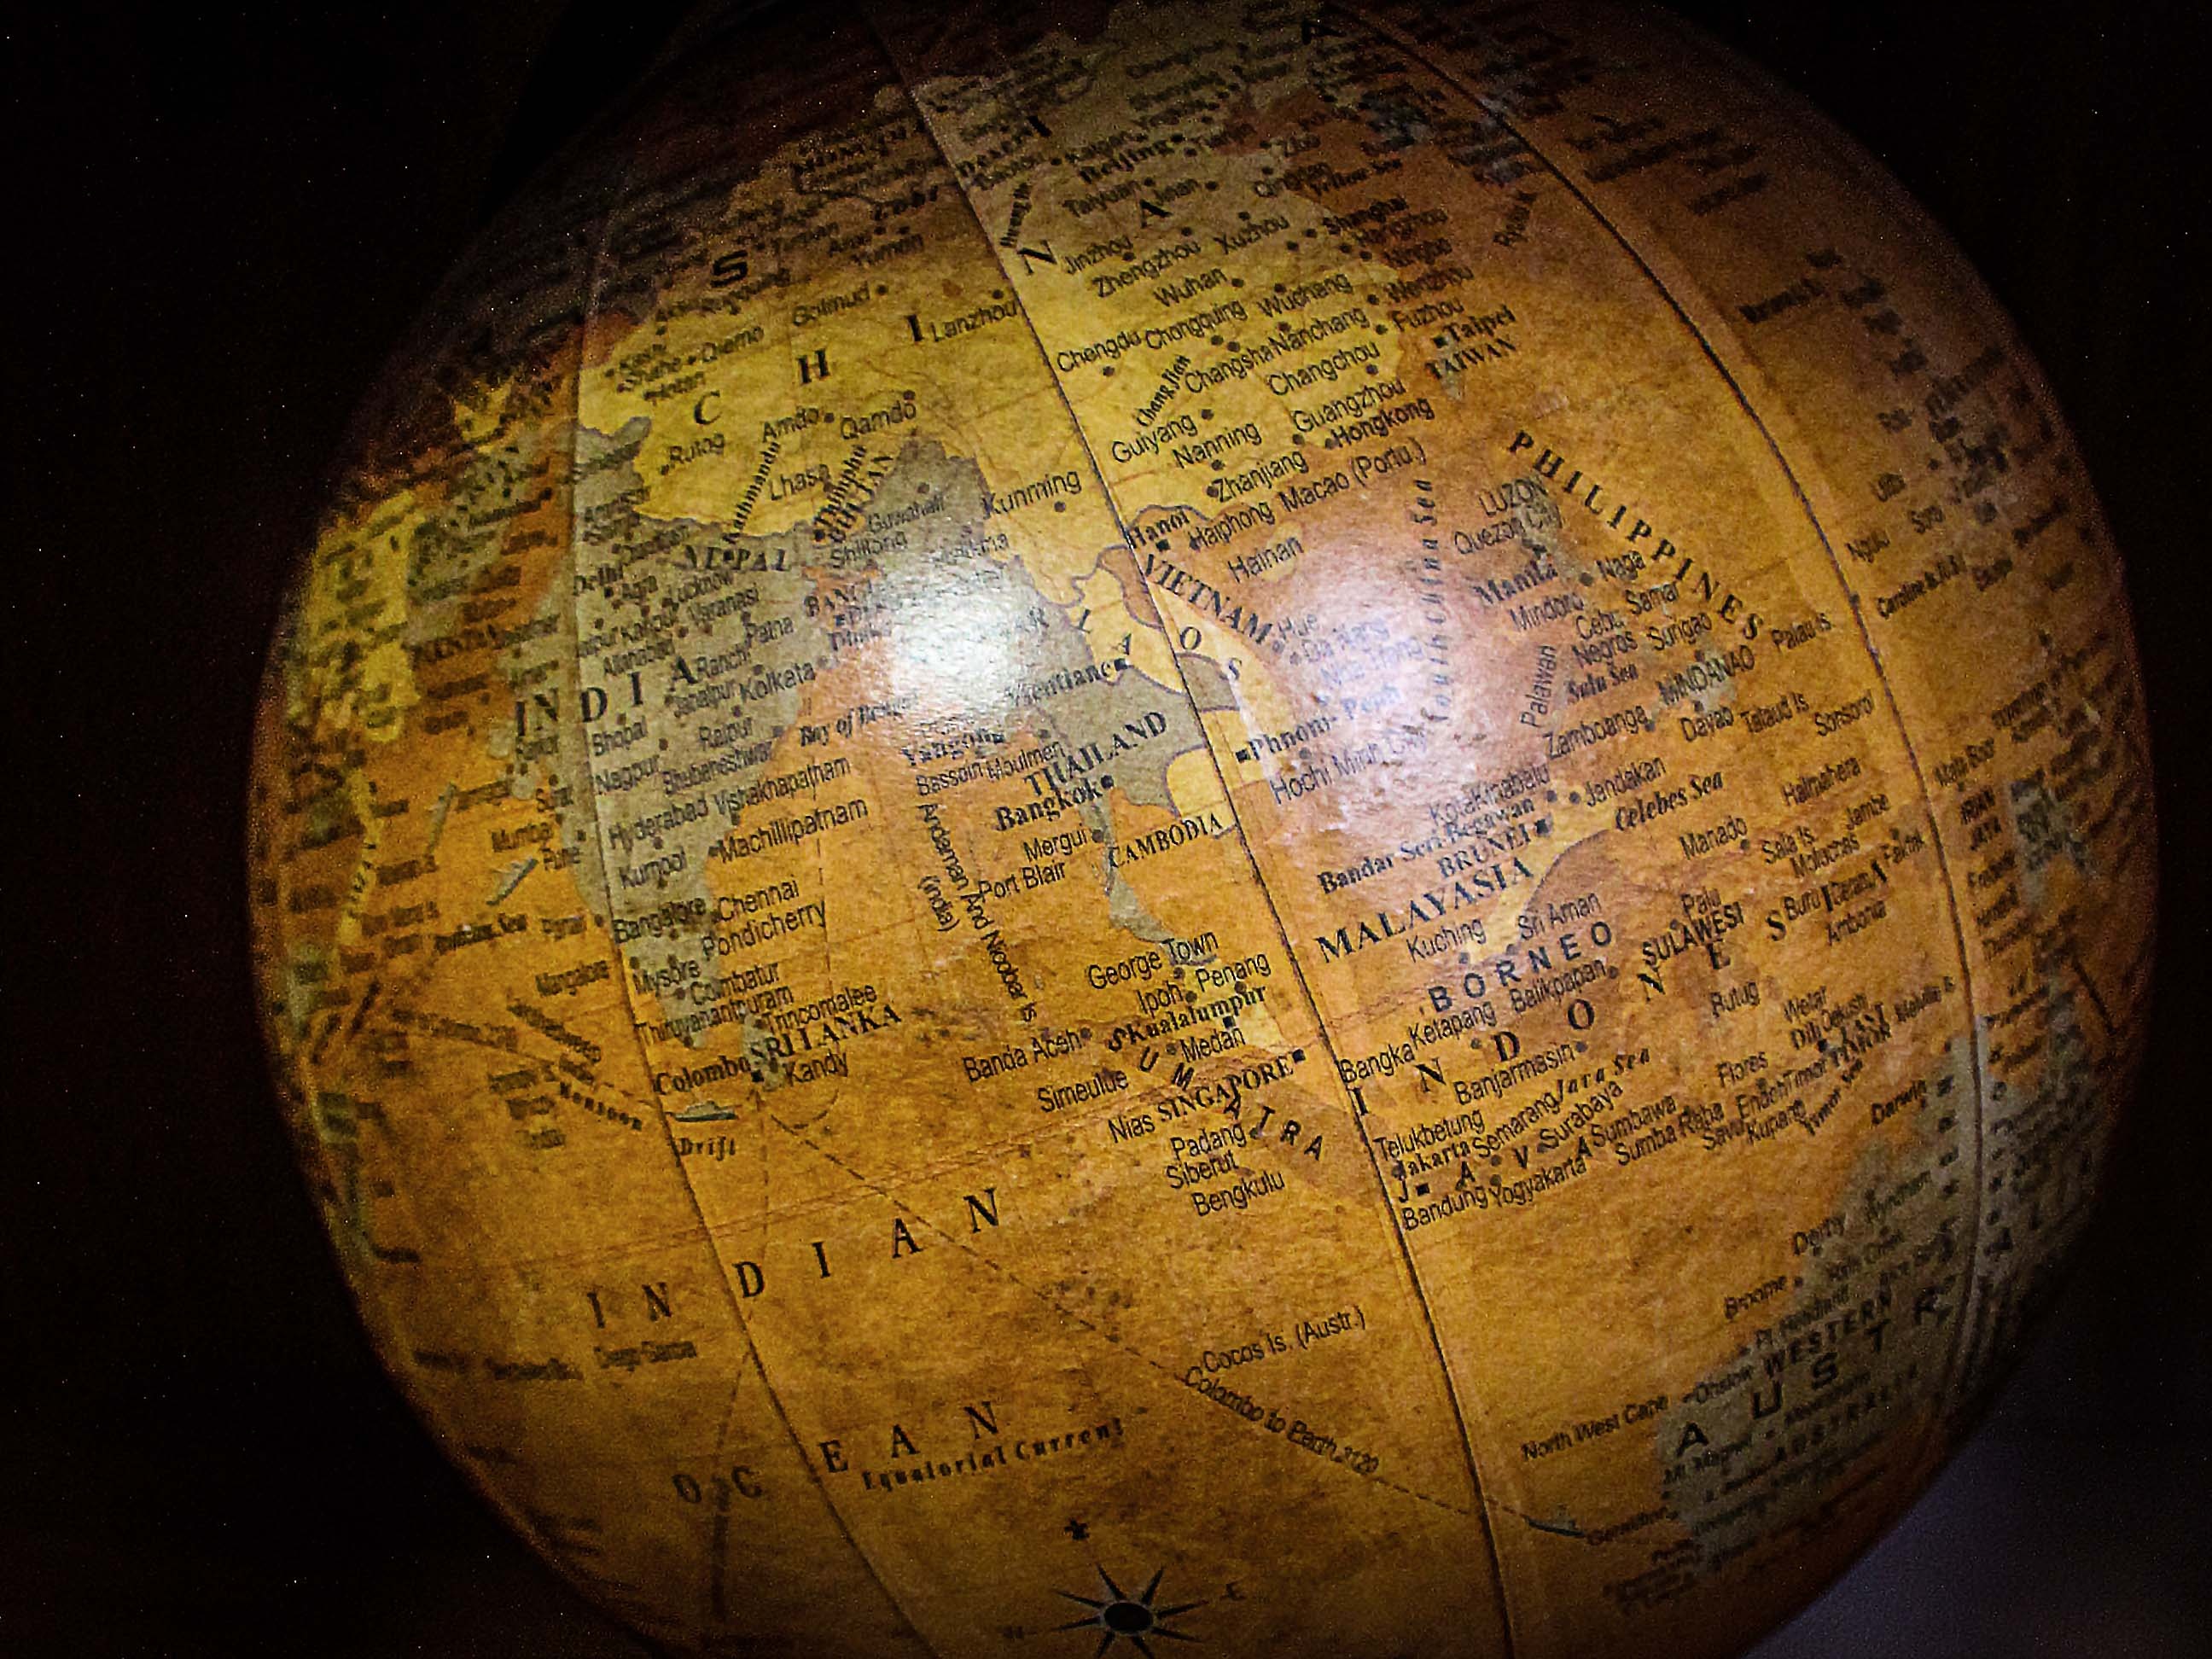
balloon, map, globe, world, art, earth, sphere, planet, shape, astronomical object, man made object, ancient history